NER Class C1

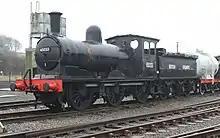
J21 65033 NRM Shildon 08-01-16 (23730032253)

One example, (then numbered 876) was withdrawn in November 1939, but as a result of the onset of war was subsequently repaired and re-instated. It survived as BR 65033 until 1962. The locomotive was then purchased in 1972 for use at the newly established Beamish Museum.